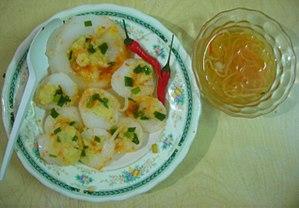
Bánh bèo de Saigon
Le bánh bèo est un plat populaire du centre du Viêt Nam, notamment de la ville de Hué. Le nom de ce plat pourrait se traduire par : « gâteau de fougère d'eau ». Les gâteaux sont faits à partir d'un mélange de farine de riz et de tapioca. C'est l'un des plats vendus dans la rue les plus populaires au Vietnam. Les ingrédients varient d'une région à l'autre, mais on retrouve souvent les ingrédients suivants : gâteau de riz, crevettes séchées et peau de porc croustillante ou porc haché aux crevettes, huile d'oignon et sauce. Ce plat peut être consommé comme un plat principal ou un accompagnement.